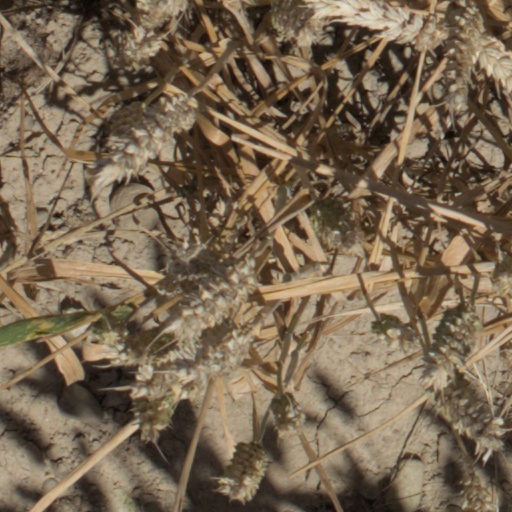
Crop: wheat